Hôtel de la Capitainerie des Chasses

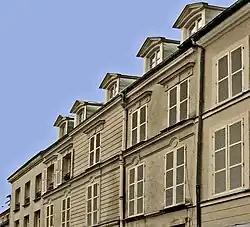

The Hôtel de la Capitainerie des Chasses ('Hunting Master's Office Hotel') is a "hôtel particulier" and Historic Monument in Villejuif in the Val-de-Marne department, France.